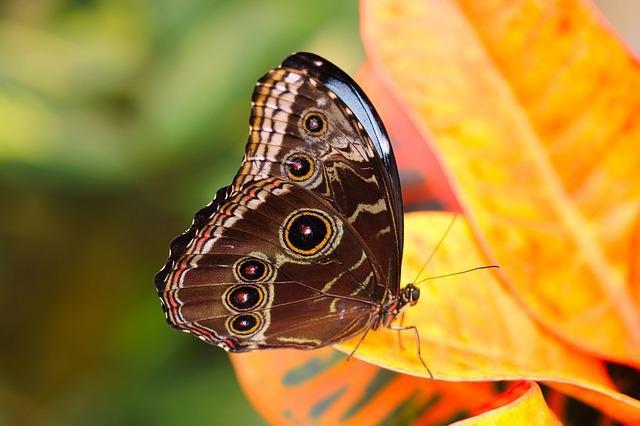
butterfly